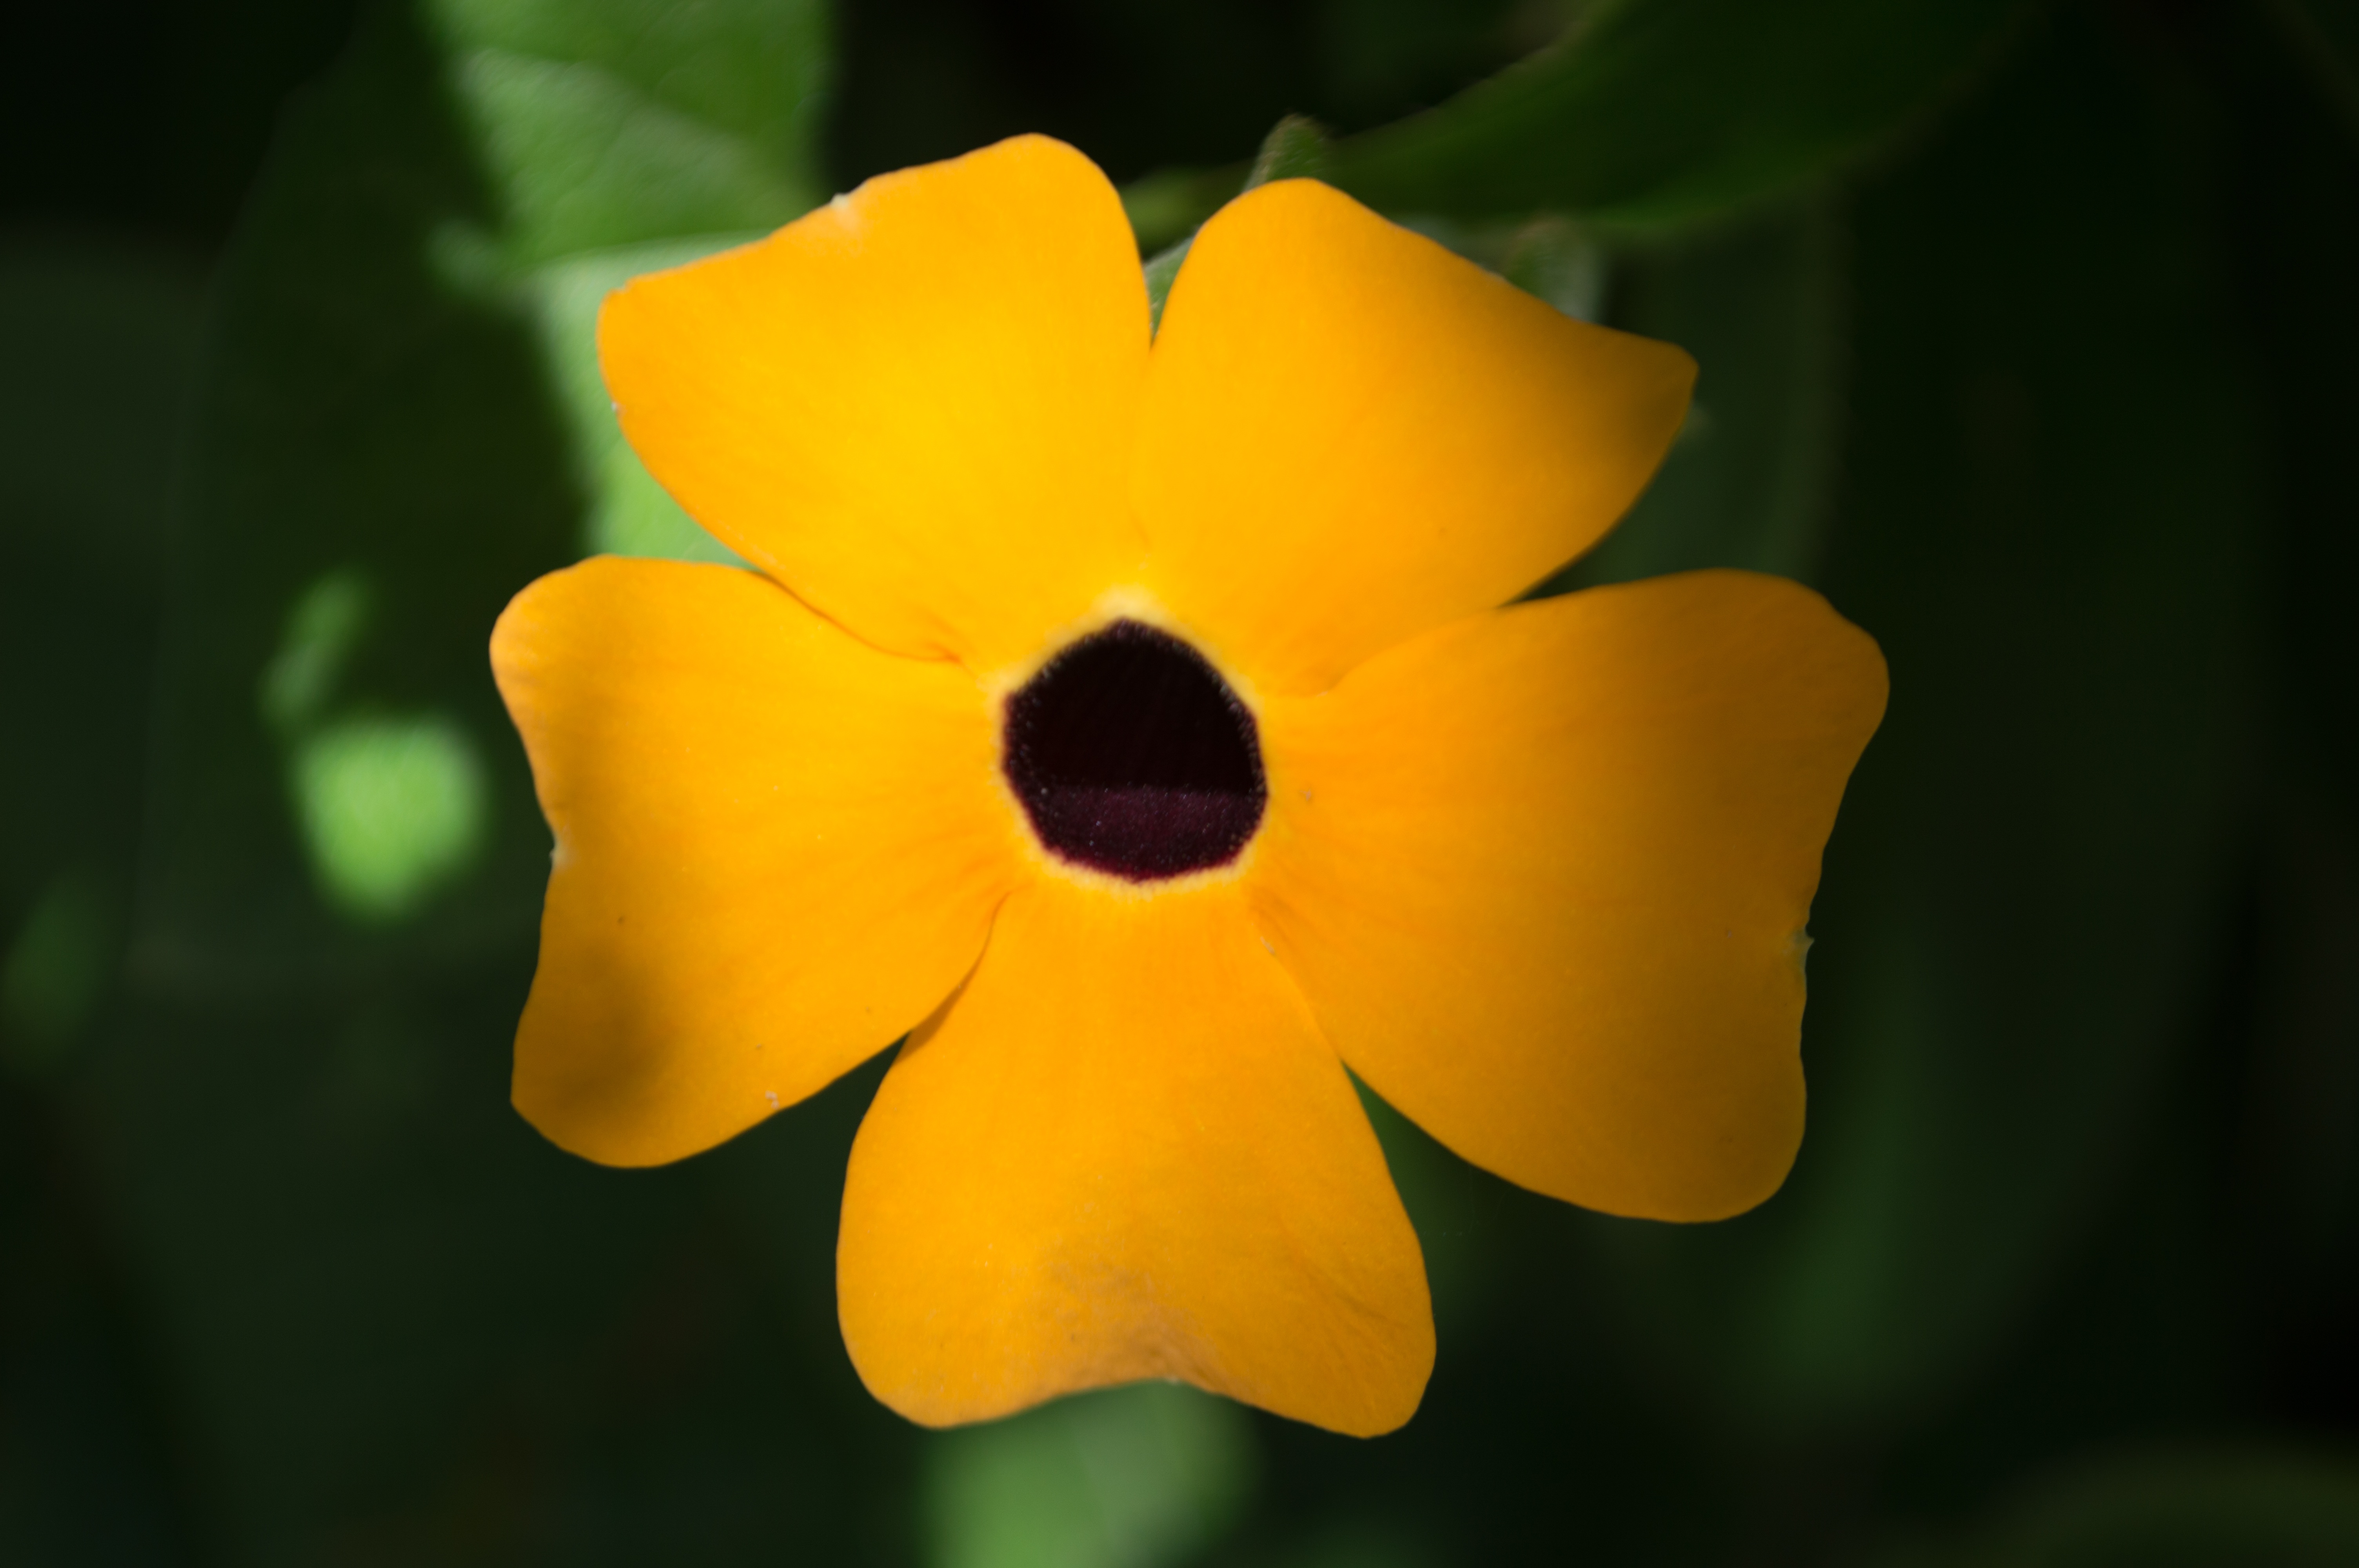
plant, flower, petal, botany, yellow, flora, wildflower, close up, macro photography, flowering plant, plant stem, land plant